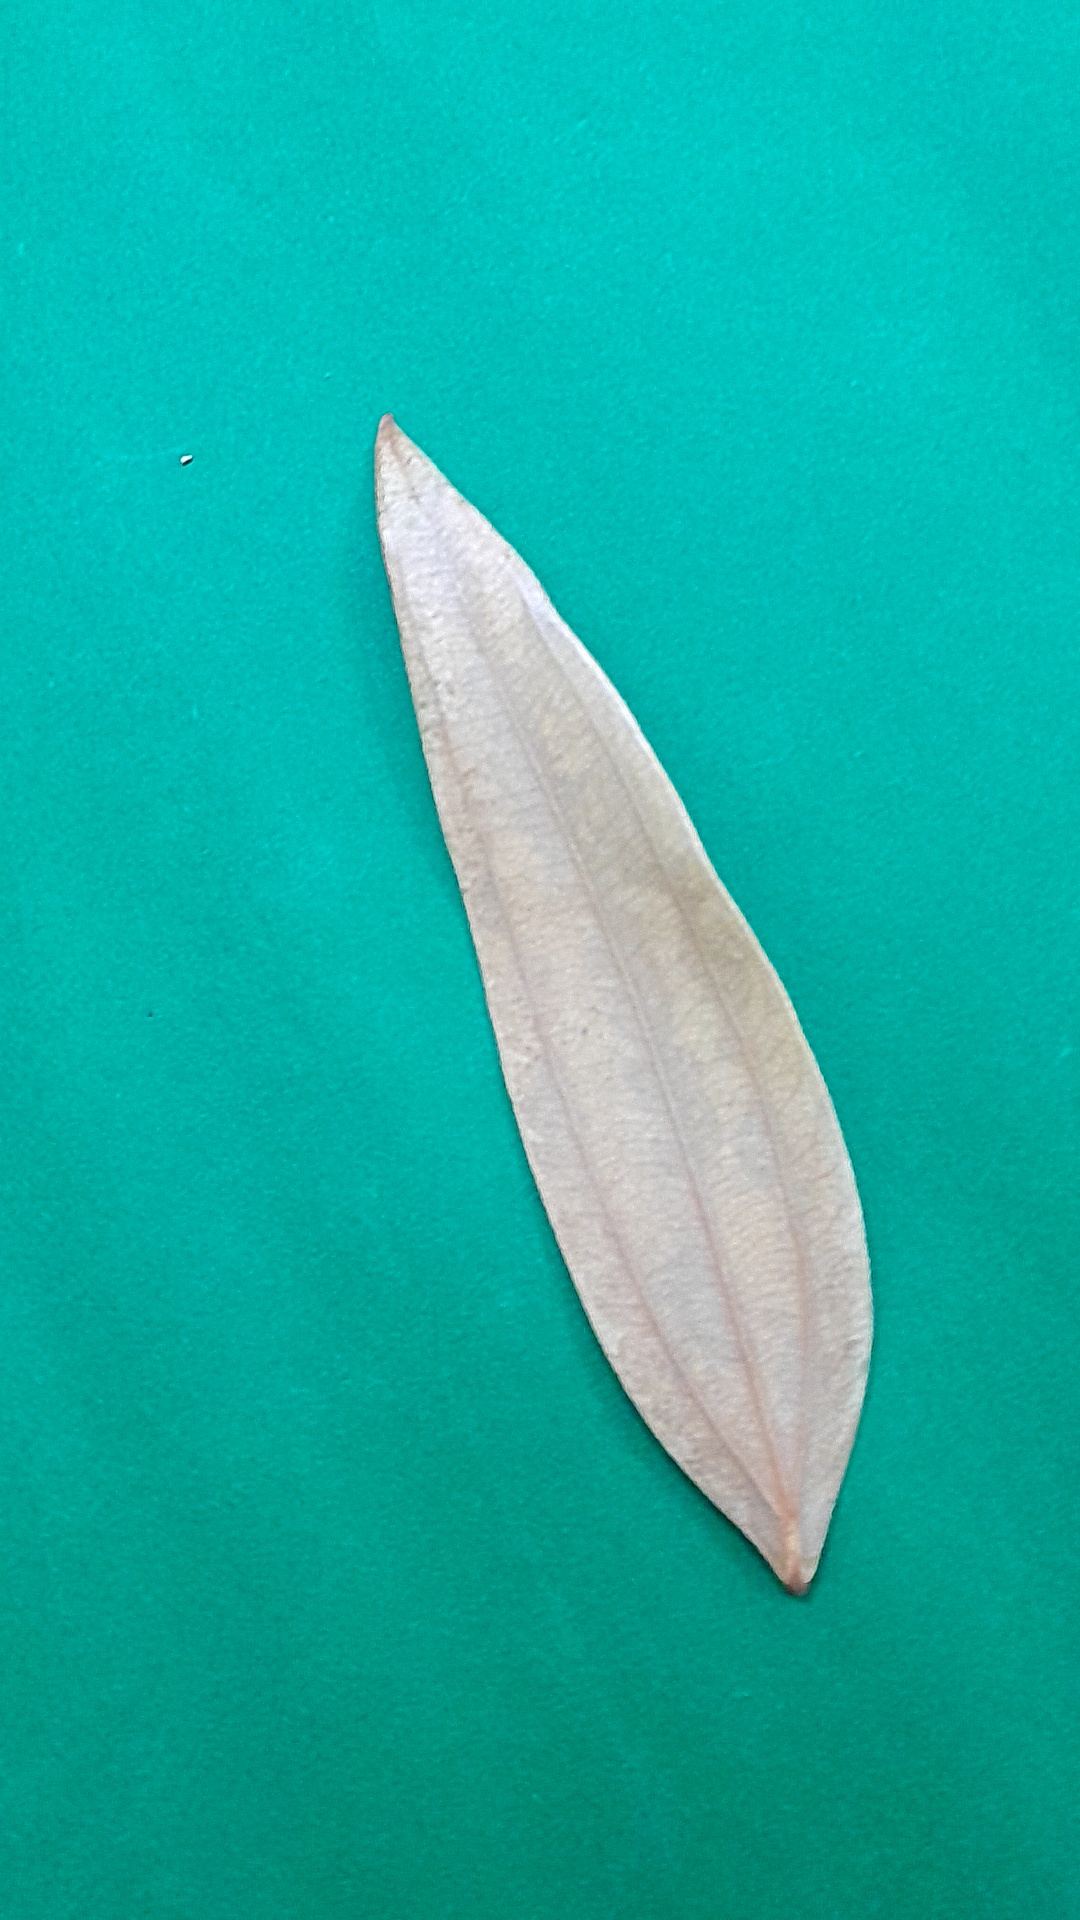
Label: Dry Leaf